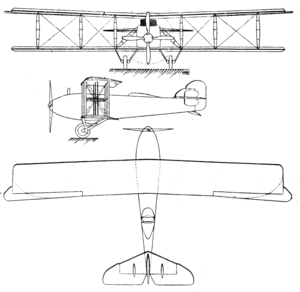
Le Breguet 20 est un avion de transport de fret et de passagers réalisé par Breguet. L’unique prototype construit ne déboucha pas sur une fabrication en série, en raison de la trop grande complexité de sa motorisation.